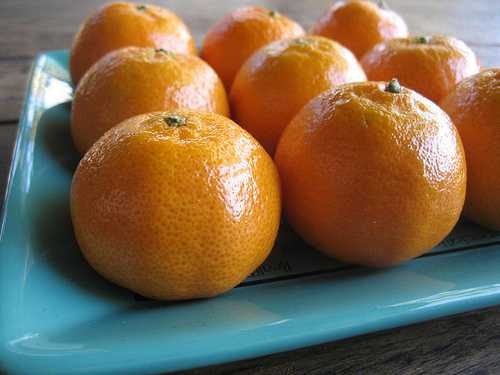
Label: Orange